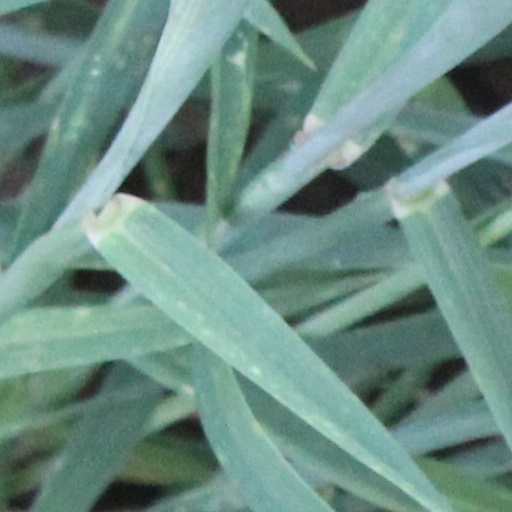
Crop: wheat